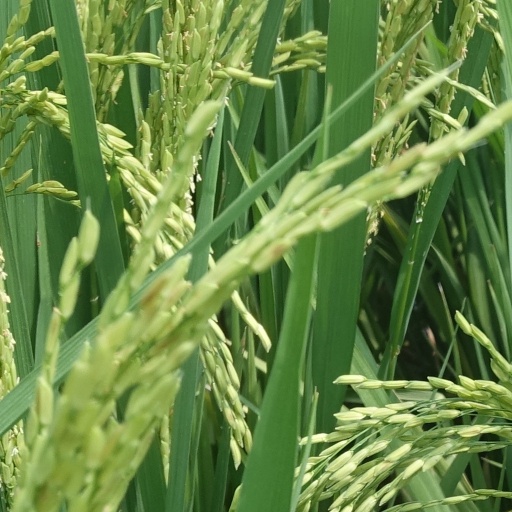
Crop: rice